Clarke County, New South Wales

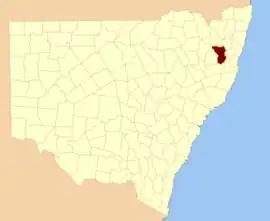
Location in New South Wales

Clarke County is one of the 141 cadastral divisions of New South Wales.